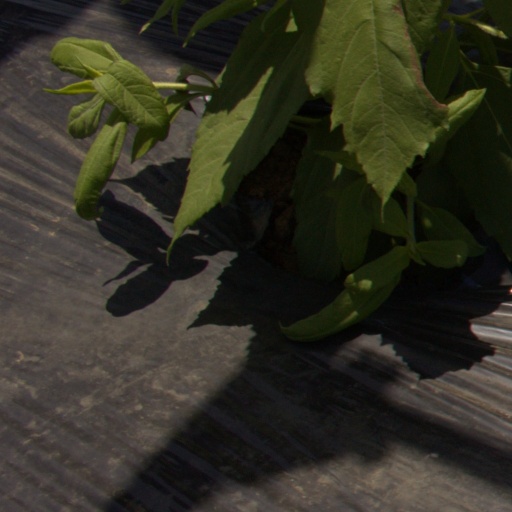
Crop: Jerusalem artichoke